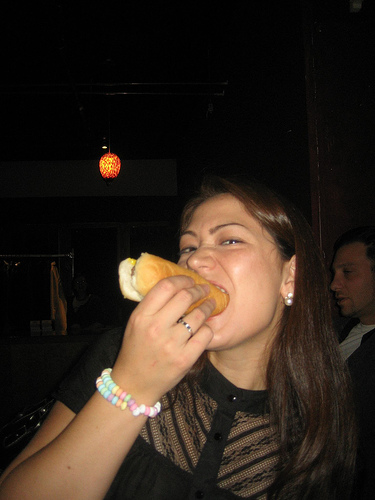
question: 手前に写っている人の性別は何ですか
answer: 女性

question: 時間はいつ頃ですか(朝、昼、夜)
answer: 夜

question: ランプの色は何ですか
answer: オレンジ

question: 男性はどこにいますか
answer: 右奥

question: 女性は何を食べていますか
answer: ホットドッグ

question: 女性の服の色は何ですか
answer: 黒

question: 女性の指輪は何指にはめられていますか
answer: 薬指

question: 女性の髪形は何ですか
answer: ロングヘアー